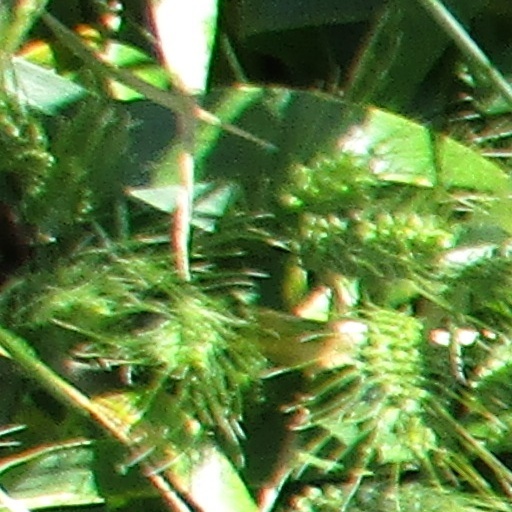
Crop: wheat